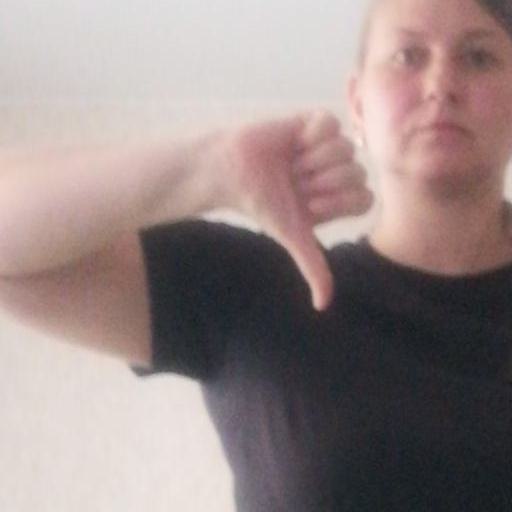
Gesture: dislike